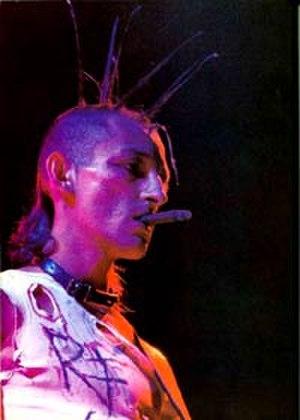
Le punk espagnol désigne la culture et le mouvement punk rock en Espagne. Le genre apparait à la fin des années 1970, entraîné par la montée du mouvement dans le monde anglophone et peu de temps après la mort du dictateur Francisco Franco. Les premiers groupes du genre, considérés comme des pionniers du punk espagnol, émergent à cette période et incluent entre autres La Banda Trapera del Río et Kaka de Luxe.
Kaka de Luxe est un groupe de punk rock espagnol, originaire de Madrid. Il est formé en 1977, et composé de Fernando Márquez El Zurdo, Manolo Campoamor, Carlos Berlanga, Enrique Sierra, Olvido Gara et Pablo Martínez. Kaka de Luxe enregistre un titre en 1978, et seulement en 1983 sortent un album intitulé Las Canciones malditas qui réunit certains des premiers thèmes.
Radio Futura est un groupe de pop rock espagnol. Pendant son existence, il fait partie du mouvement culturel de la Movida dans les années 1980, peu après la mort du dictateur Franco et le début du processus de retour à la démocratie. Il cesse ses activités en 1992.